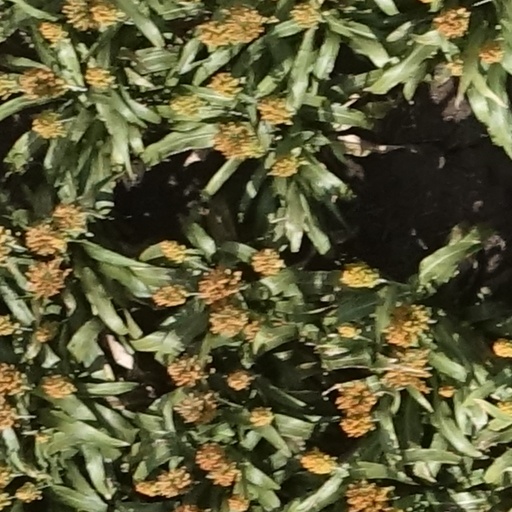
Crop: sorghum